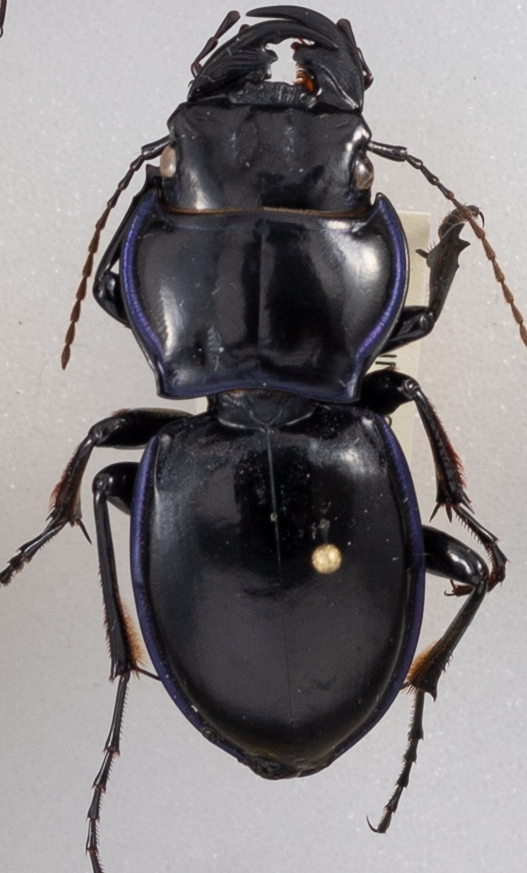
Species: Pasimachus punctulatus
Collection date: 2019-05-14
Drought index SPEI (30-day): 1.132
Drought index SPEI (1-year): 2.09
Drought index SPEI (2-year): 2.09